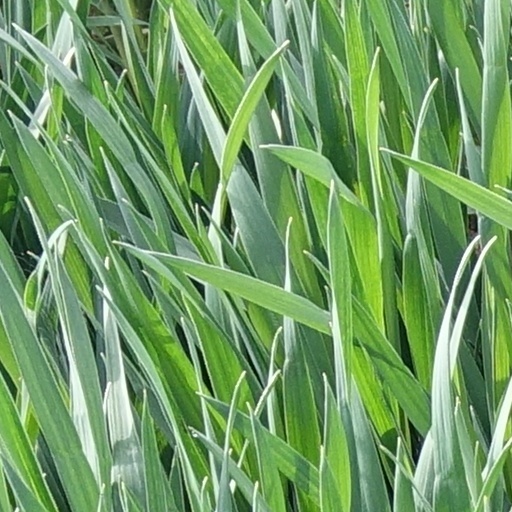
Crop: wheat